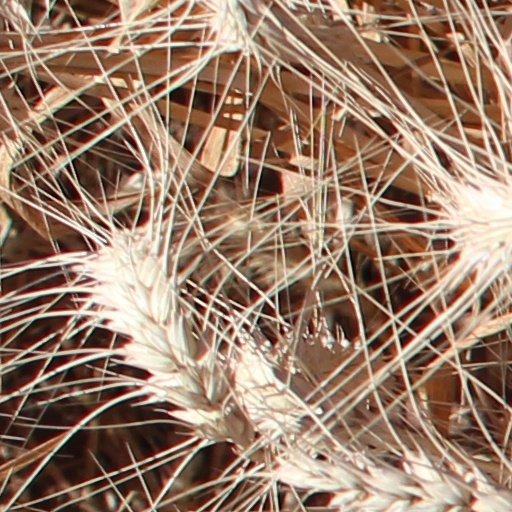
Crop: wheat